AAA World Tag Team Championship

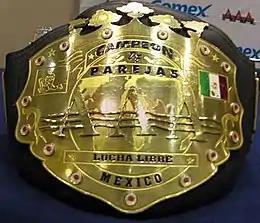
Front plate of the championship belt

The AAA World Tag Team Championship ("Campeonato en Parejas AAA" in Spanish) is the main tag team title contested for in the Mexican lucha libre promotion Lucha Libre AAA Worldwide (AAA). The reigning champions are Los Garza (Berto and Angel) from sister promotion WWE, who are in their first reign and are the first WWE-contracted wrestlers to hold a AAA title.